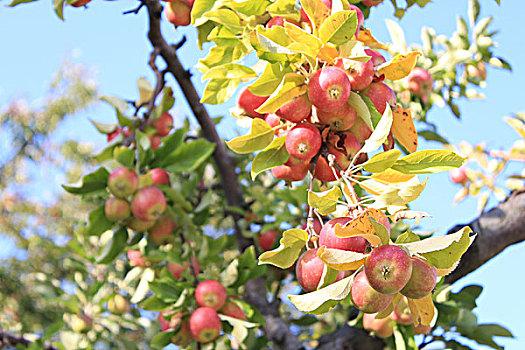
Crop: apple
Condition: healthy